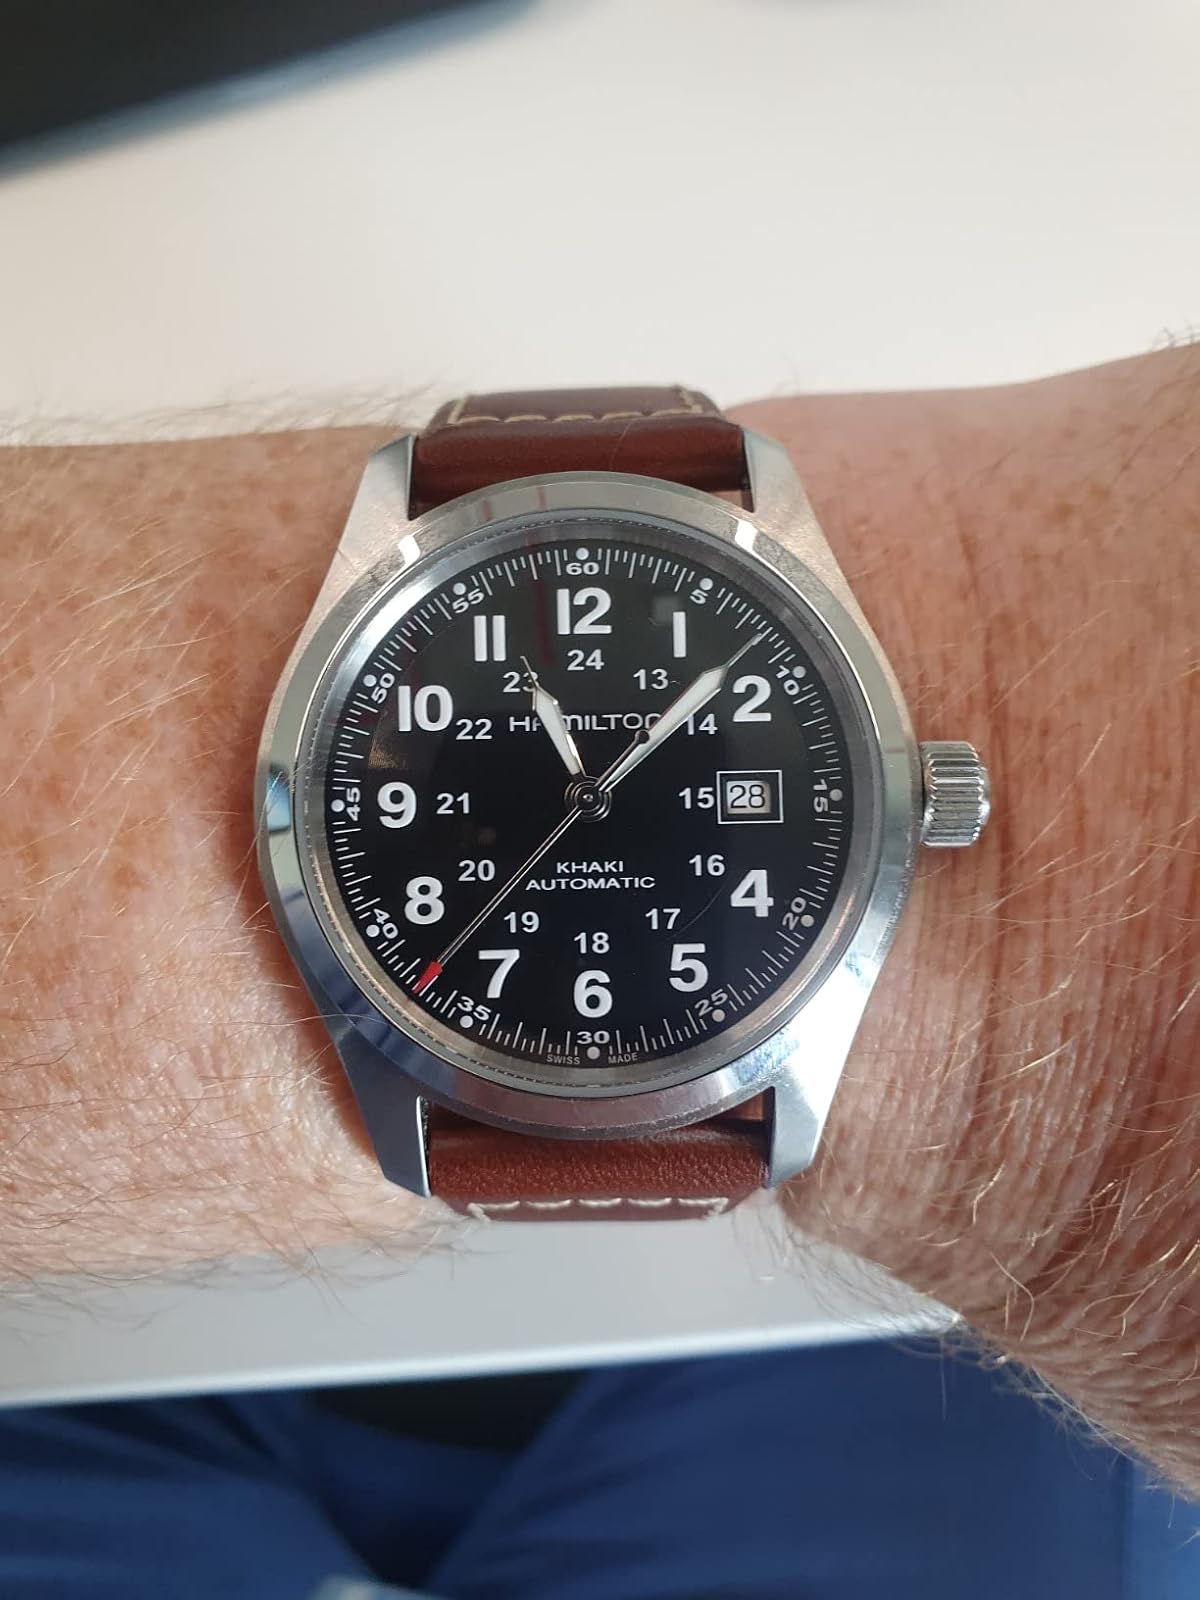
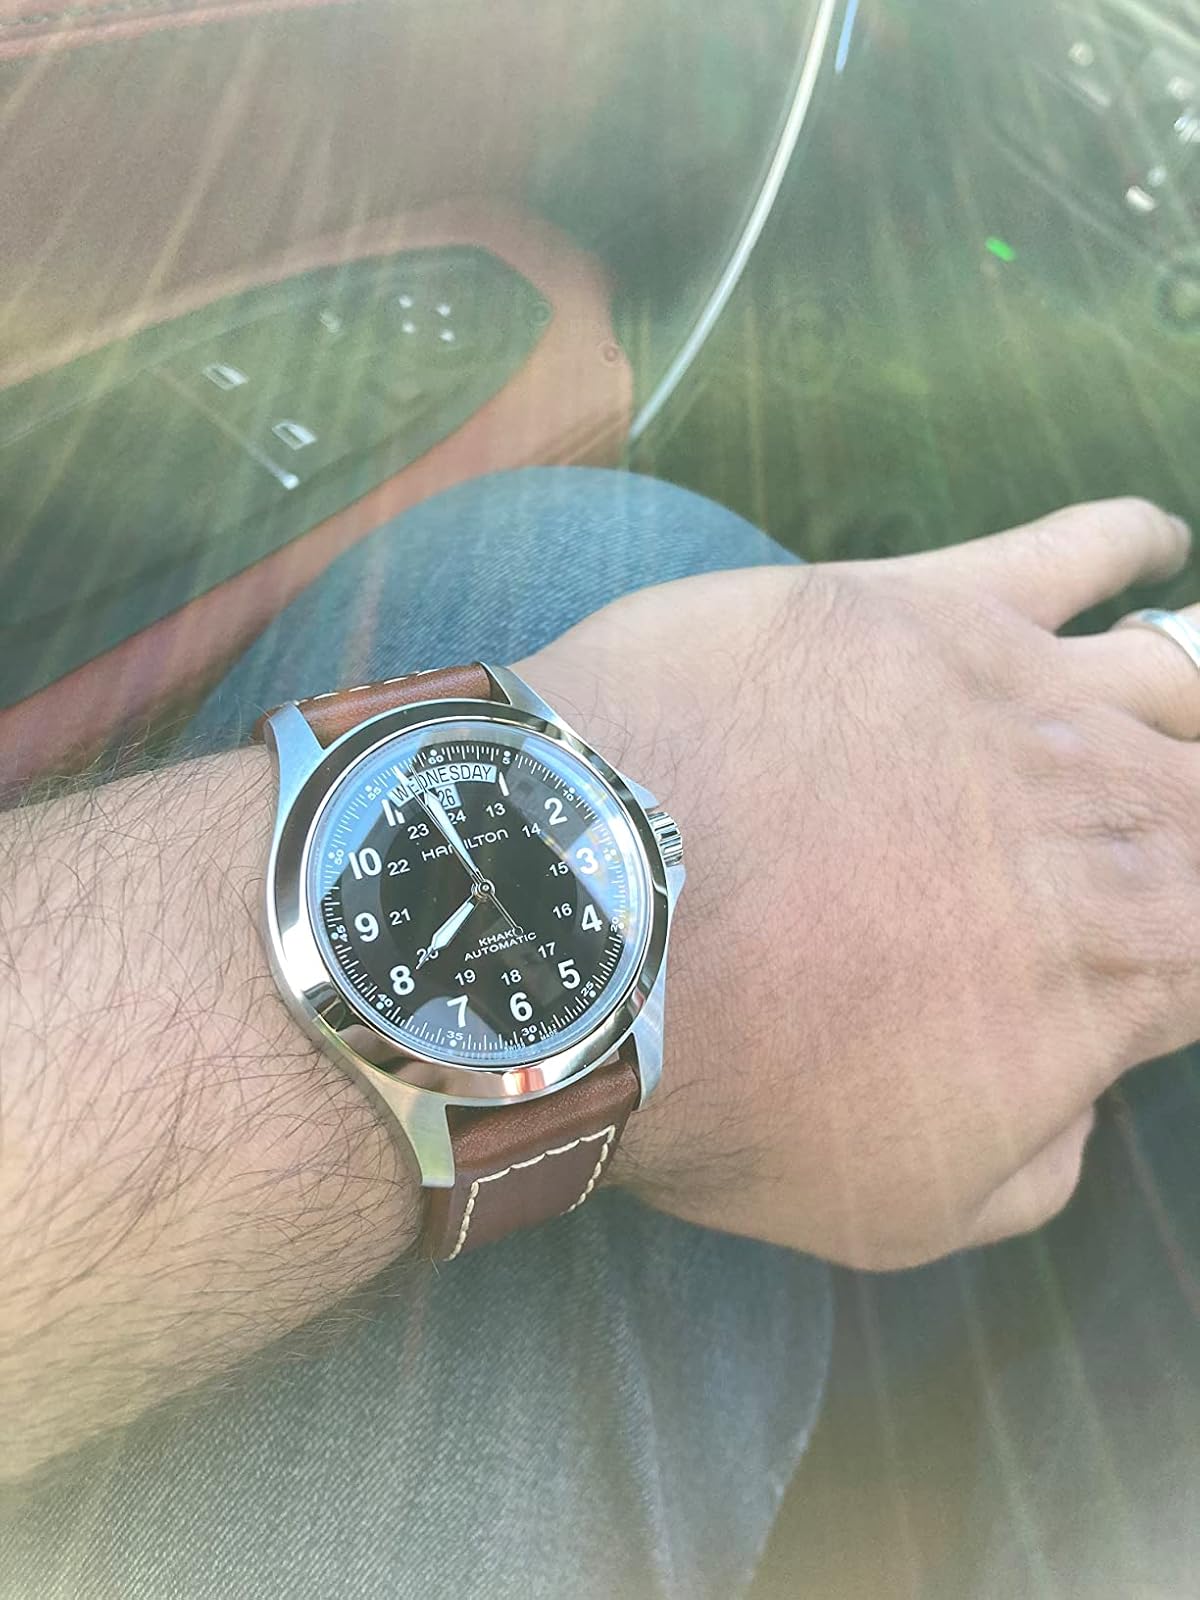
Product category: accessories_watch
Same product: no